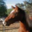
Label: horse